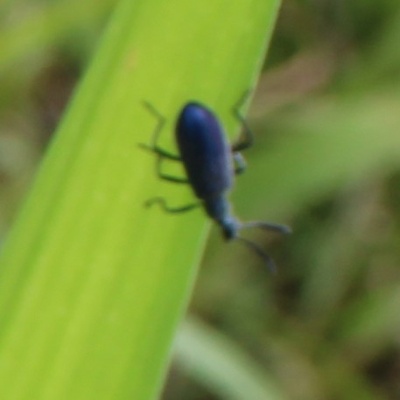
Crop: Maize
Condition: leaf beetle